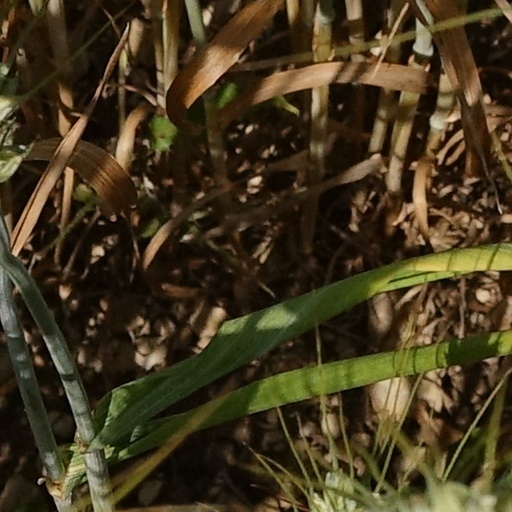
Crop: wheat